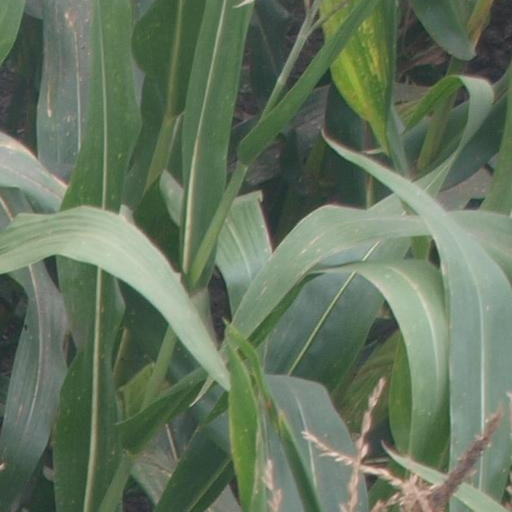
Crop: maize; corn